Visa requirements for Cambodian citizens

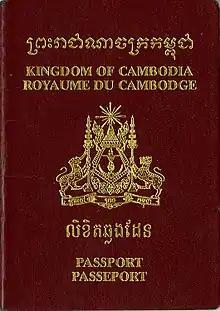
A Cambodian non-biometric passport

Visa requirements for Cambodian citizens are administrative entry restrictions imposed on citizens of Cambodia by the authorities of other states.